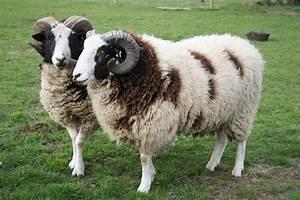
sheep